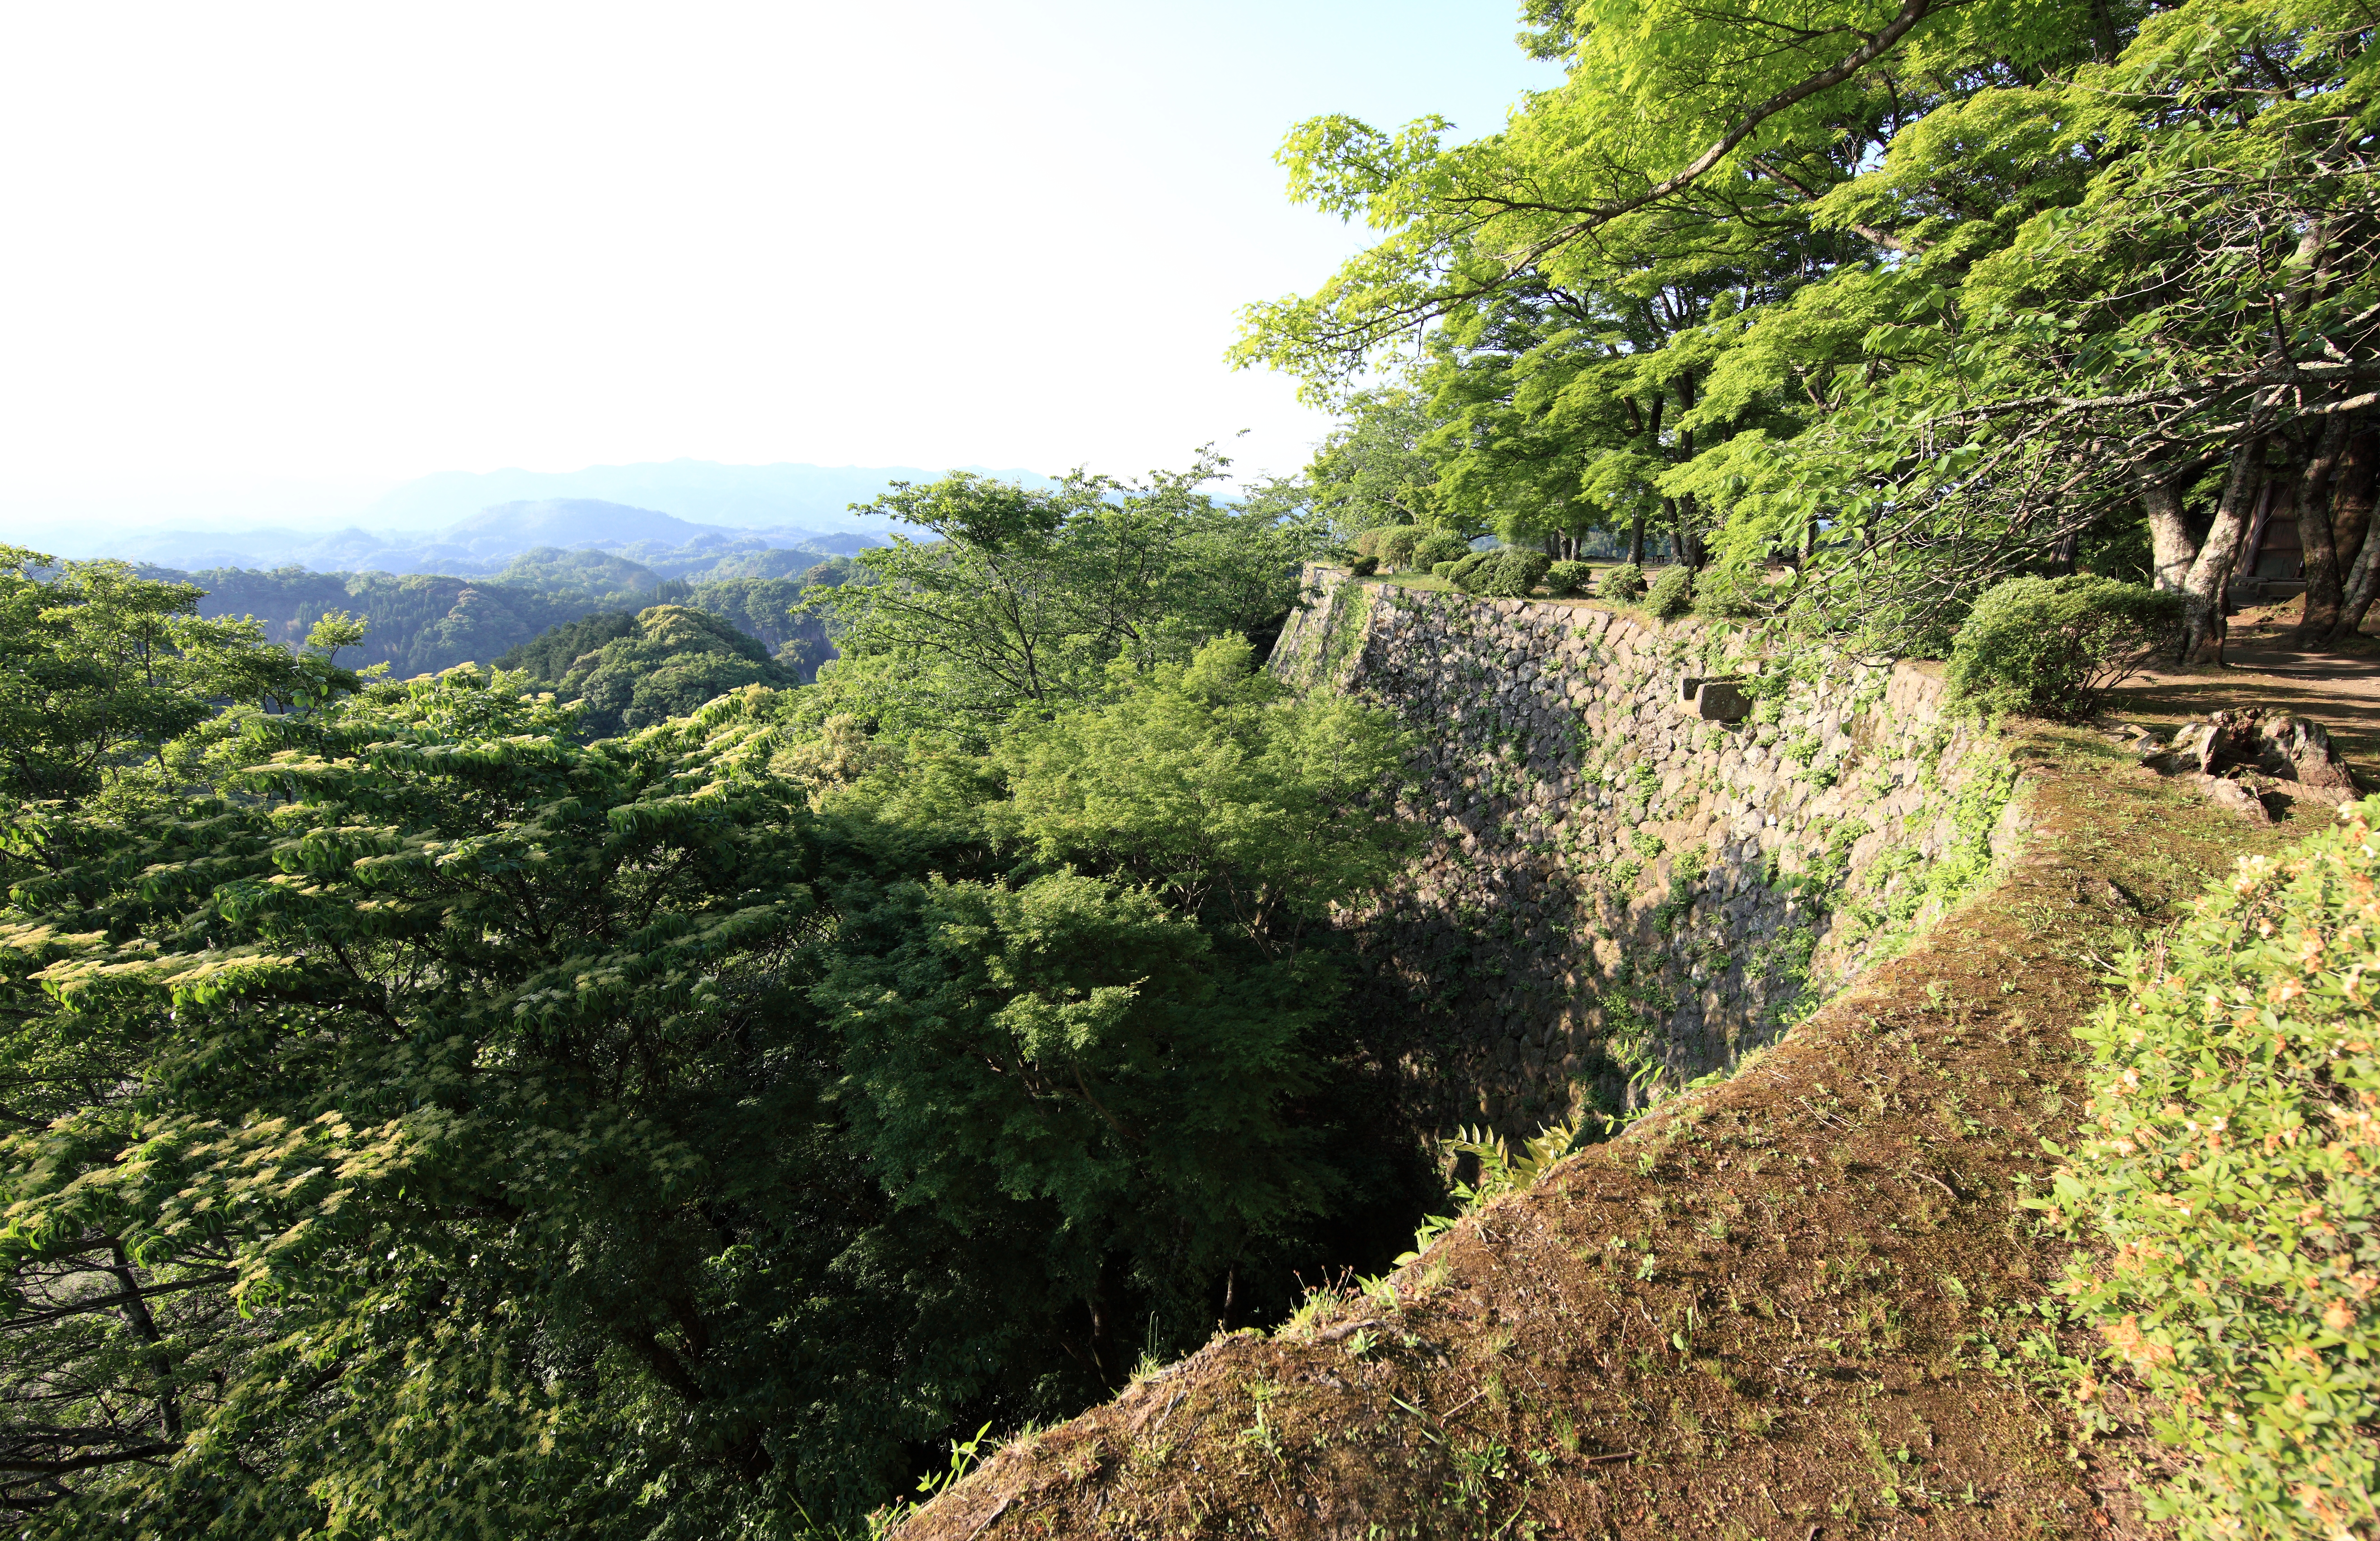
landscape, tree, forest, mountain, trail, hill, view, valley, high, jungle, castle, terrain, ridge, cool image, ruins, vegetation, rainforest, plantation, 5d, hires, habitat, markii, ecosystem, hi, res, resolution, okajo, hill station, biome, old growth forest, geological phenomenon